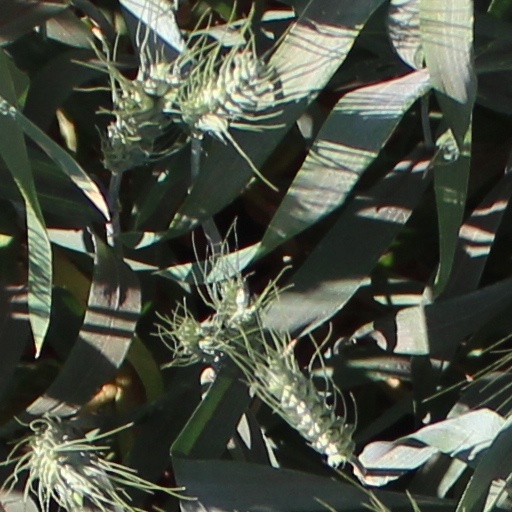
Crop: wheat